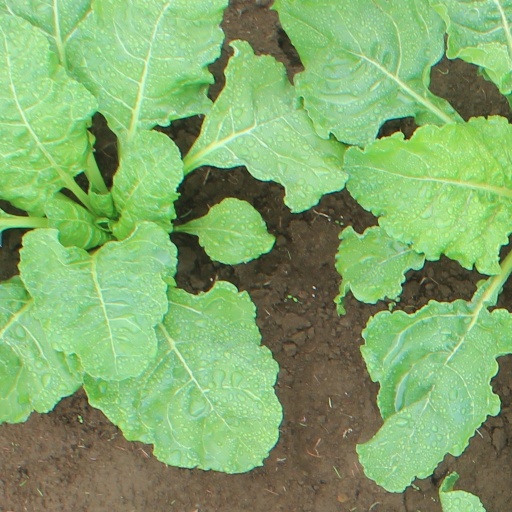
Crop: sugar beet